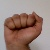
The image shows a hand gesture representing the letter 'A' in Indian Sign Language.